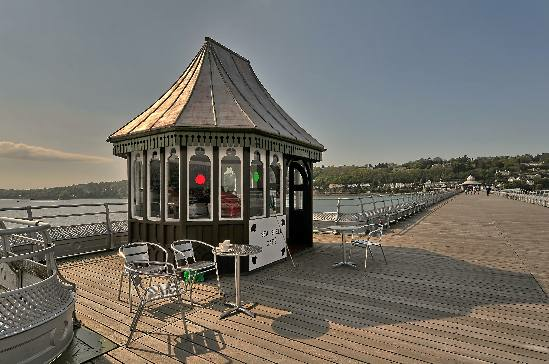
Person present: No